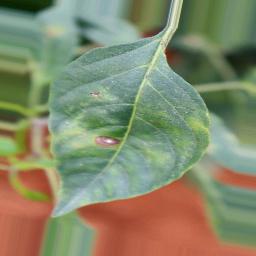
Label: cercospora